Kasımiye Medrese

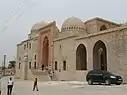

The Kasımiye Medrese or Kasim Pasha Medrese is a former madrasa in Mardin, Turkey.